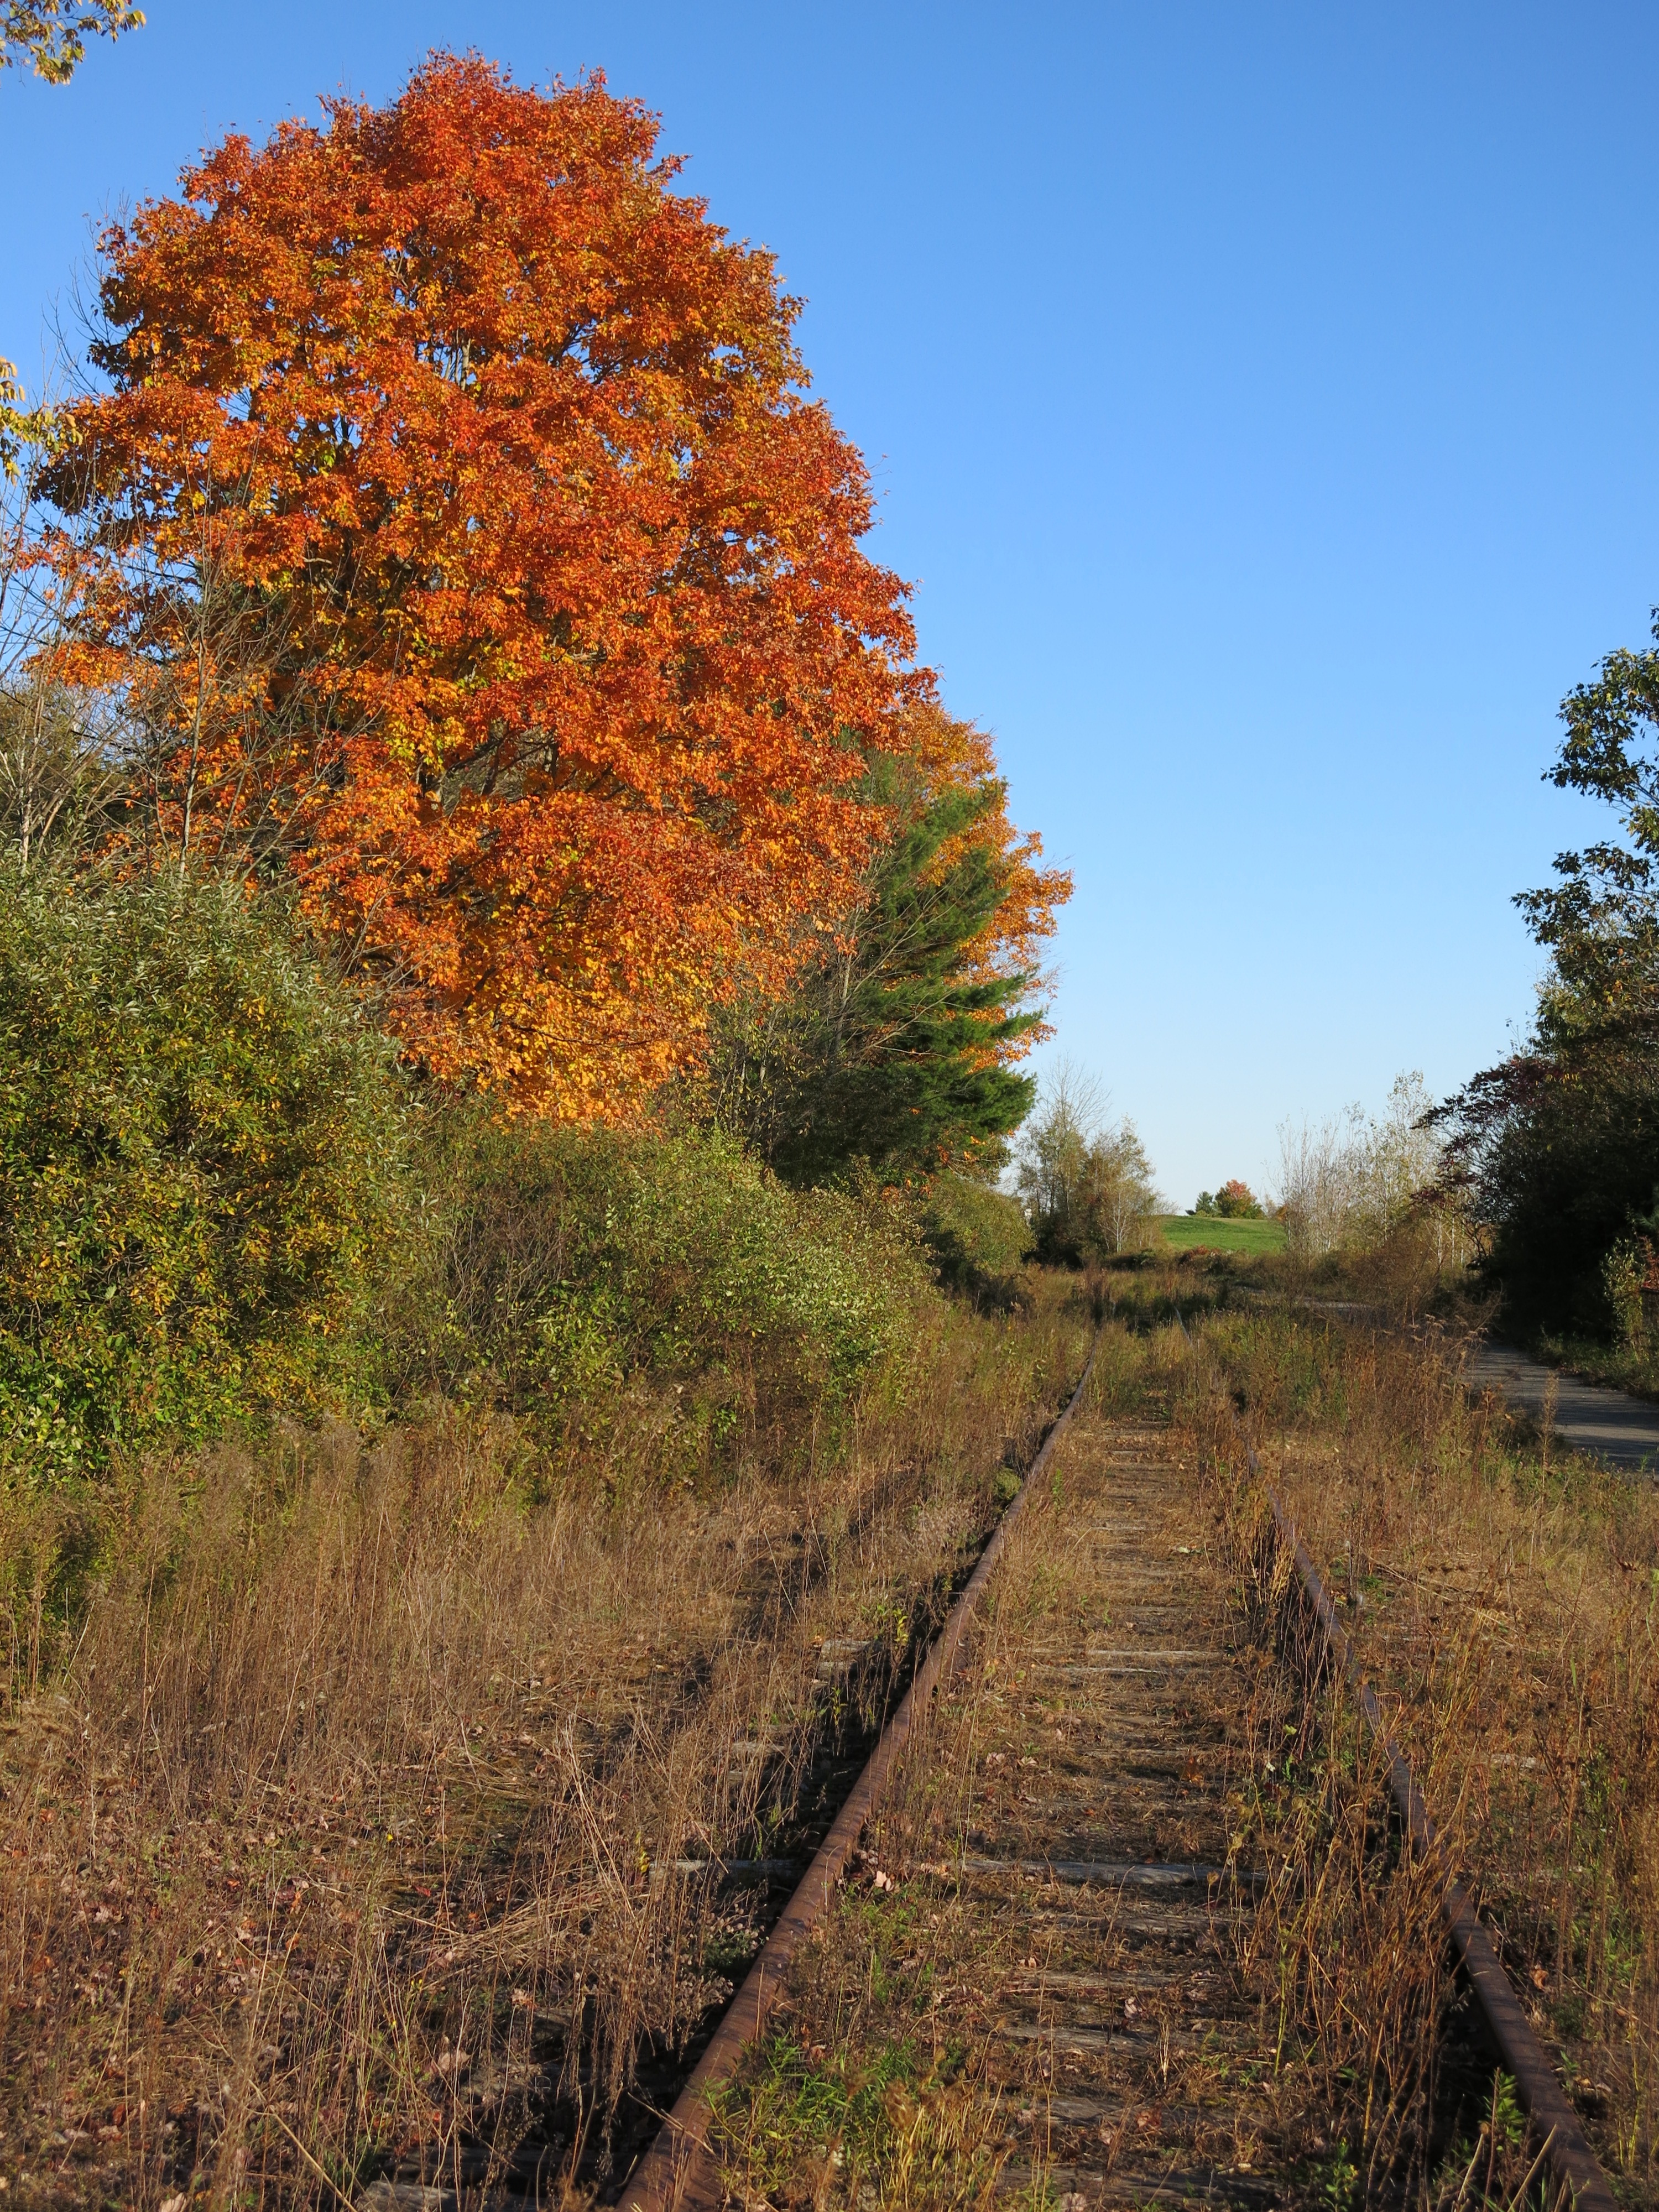
tree, forest, plant, track, railway, railroad, trail, field, leaf, fall, flower, old, rail, train, desolate, rural, autumn, soil, abandoned, agriculture, season, shrub, rusty, woodland, ecosystem, rural area, woody plant